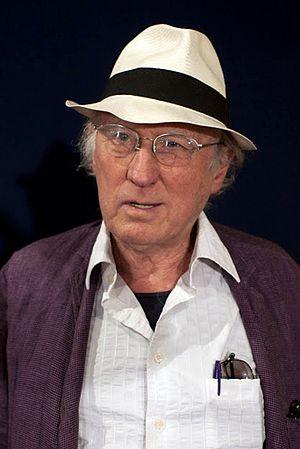
Le psychanalyste et écrivain Jean-Jacques Moscovitz, 2015
Jean-Jacques Moscovitz est un psychanalyste et psychiatre français qui vit à Paris. est un ancien interne des hôpitaux psychiatriques de la Seine, formé à la Société psychanalytique de Paris, puis membre de l'École freudienne de Paris.